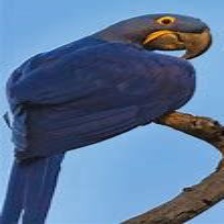
Species: HYACINTH MACAW
Scientific name: ANODORHYNCHUS HYACINTHINUS
ImageNet parent category: macaw